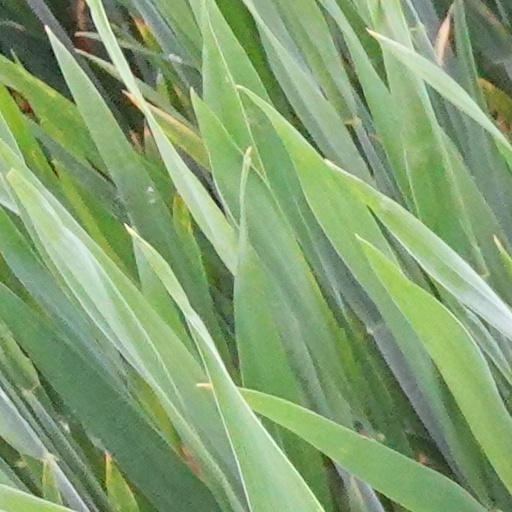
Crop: wheat